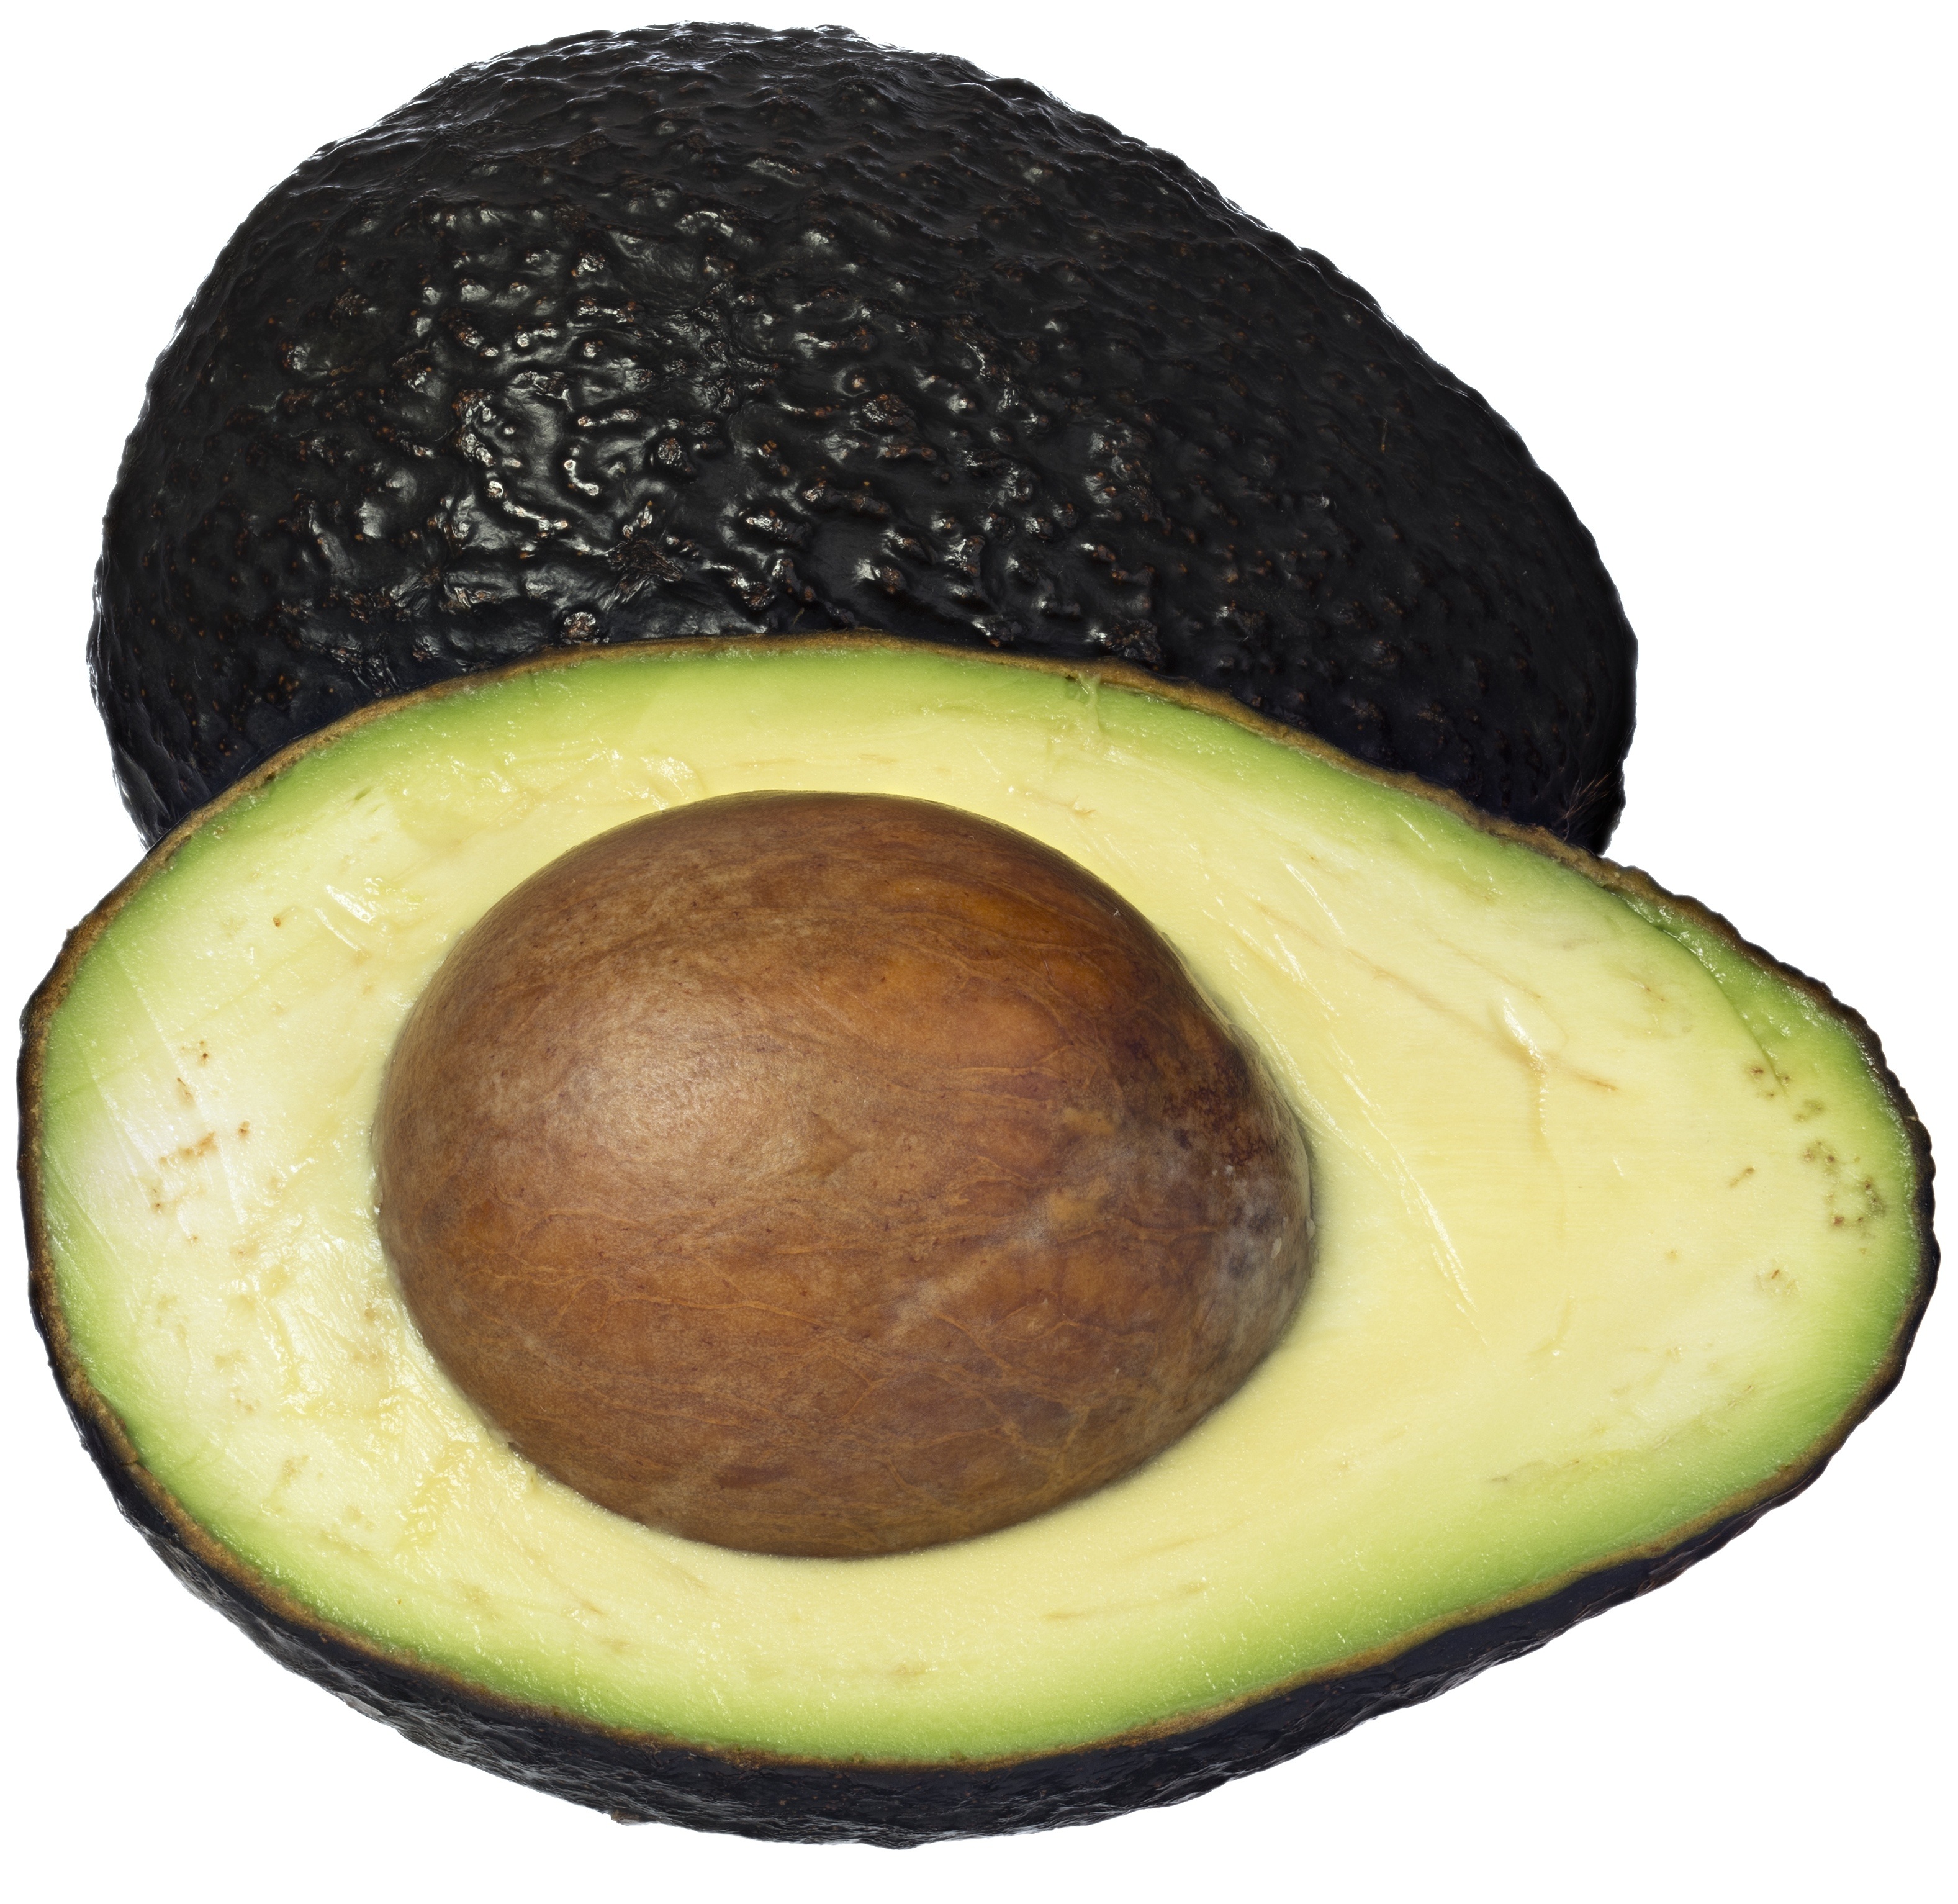
plant, fruit, food, green, ingredient, produce, vegetable, natural, fresh, avocado, gourmet, lunch, slice, cut, coconut, nutrition, vegan, vegetarian, raw, diet, half, sliced avocado